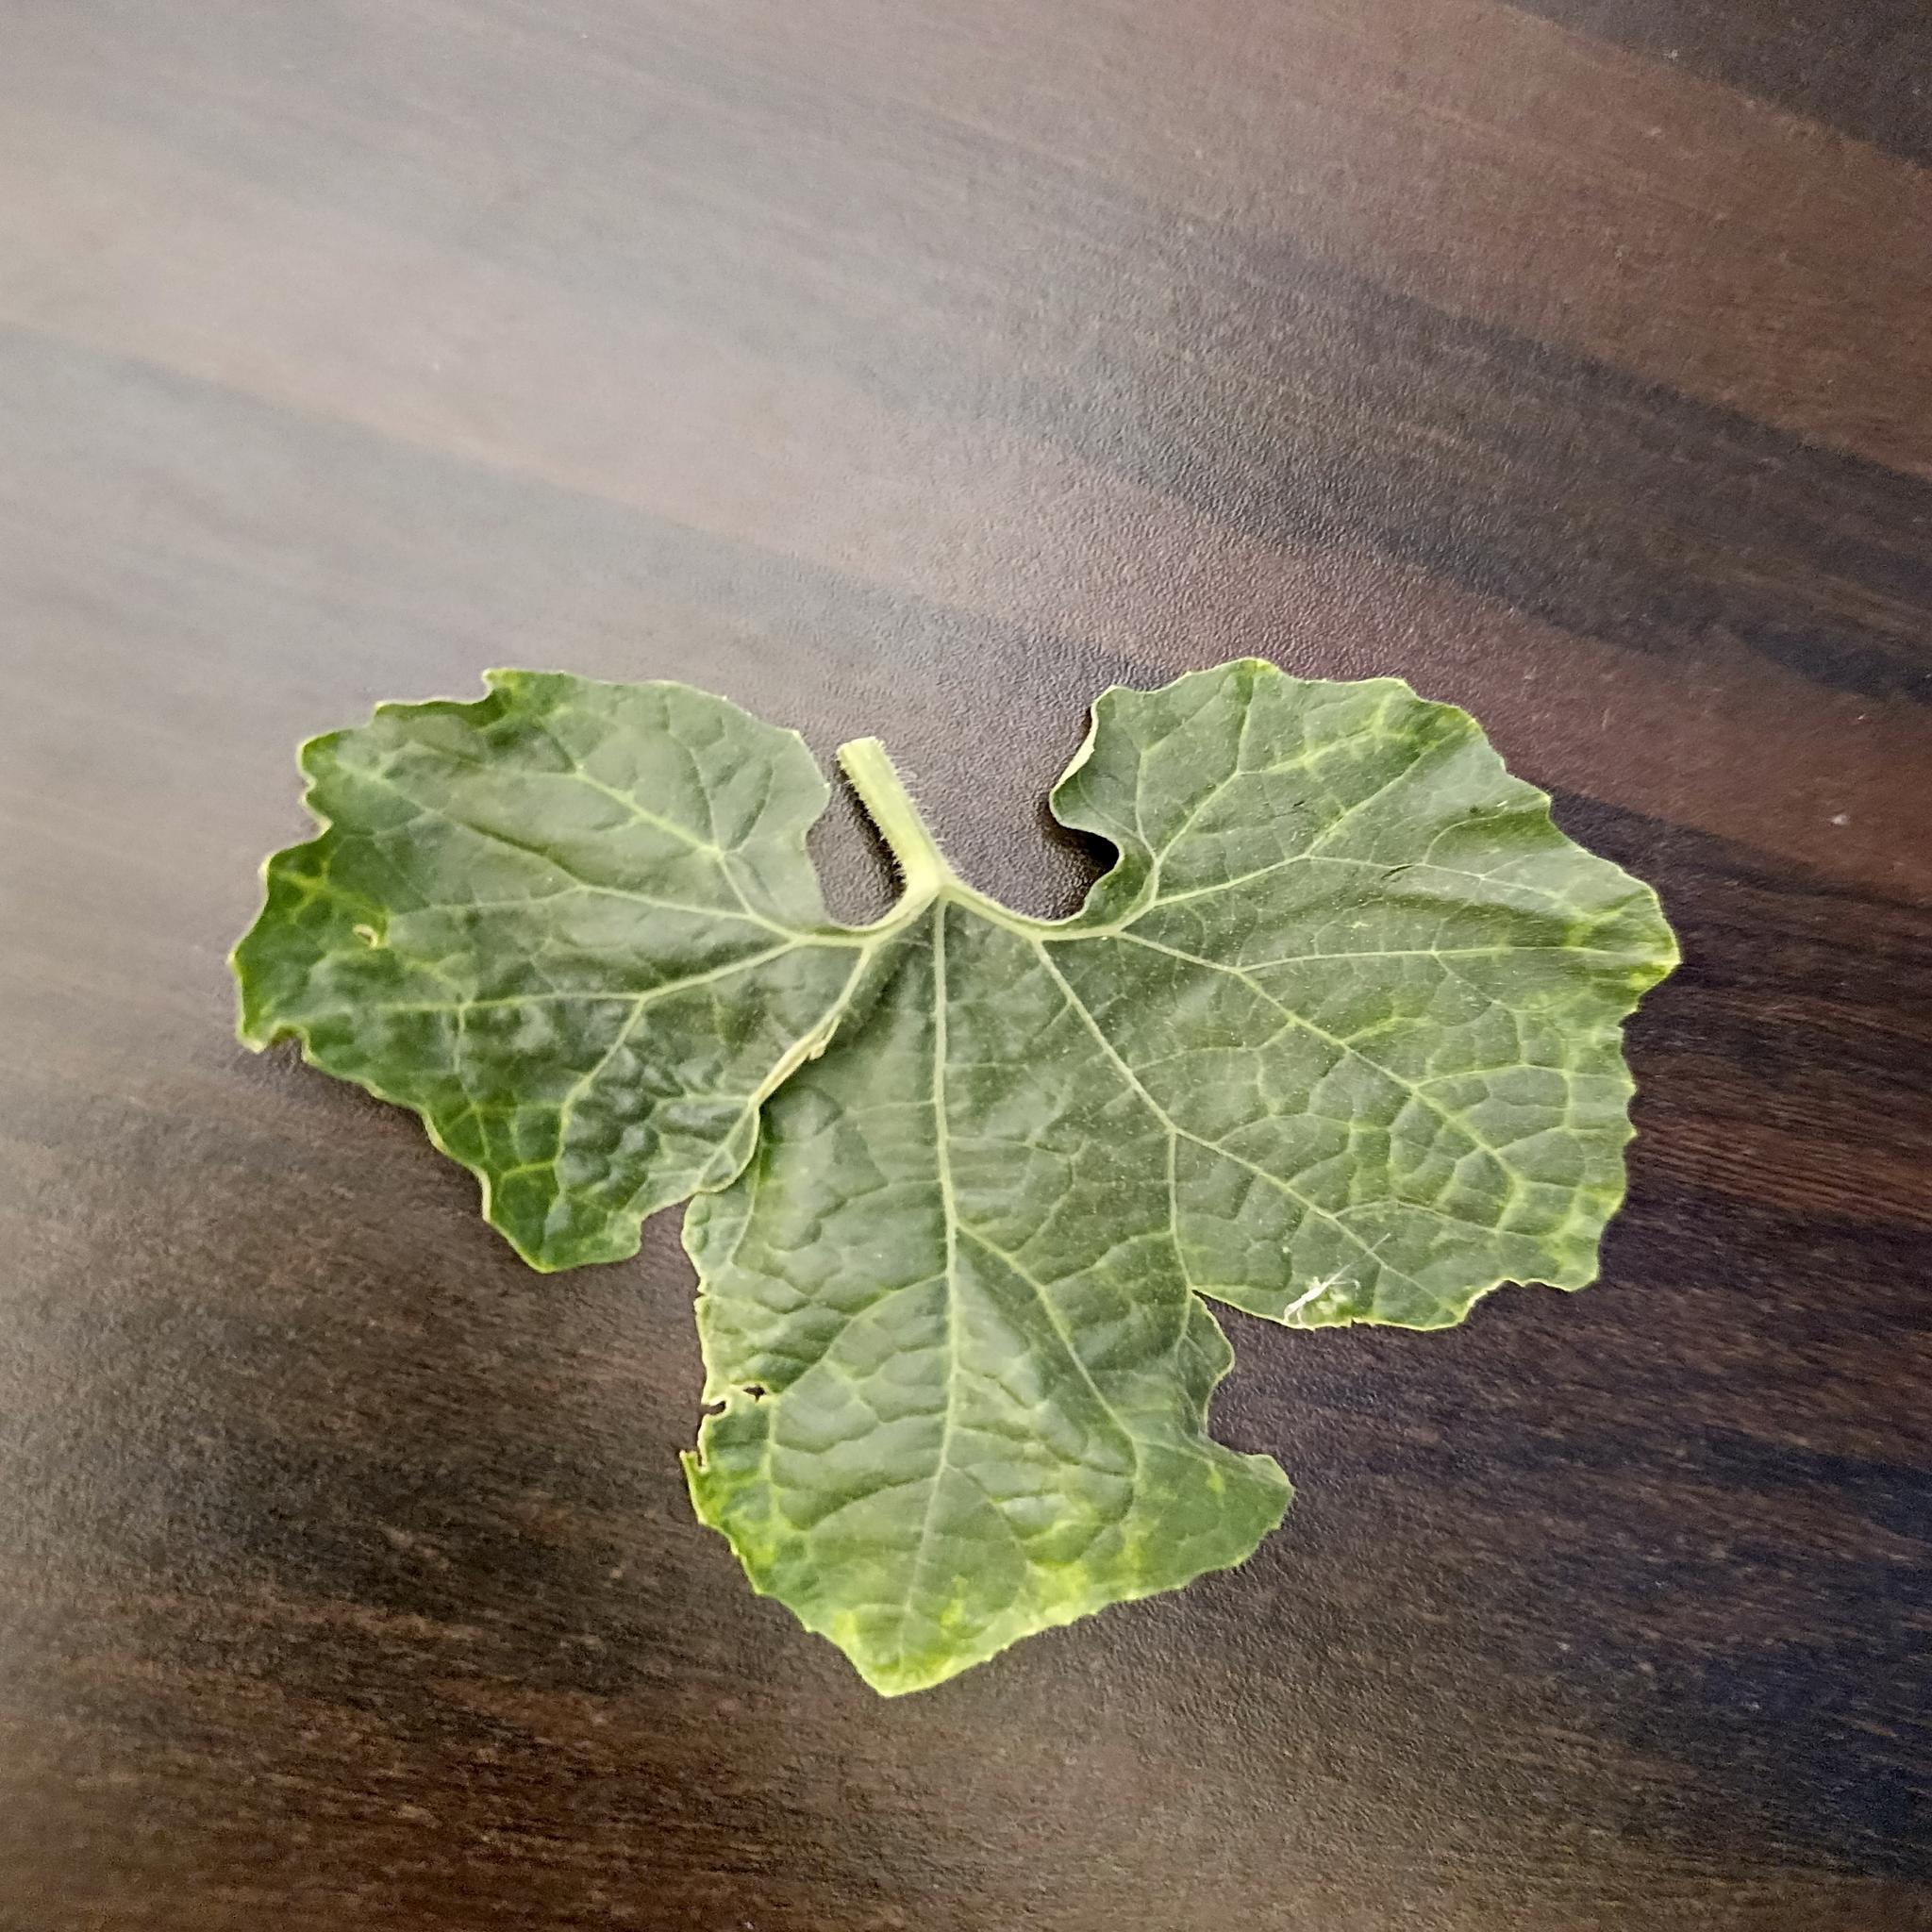
Label: Leaf curl